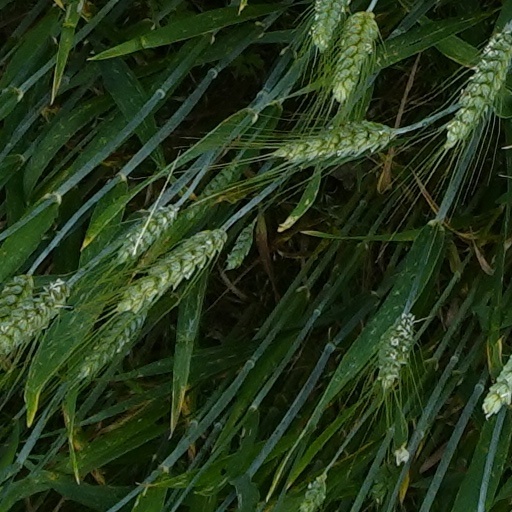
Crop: wheat